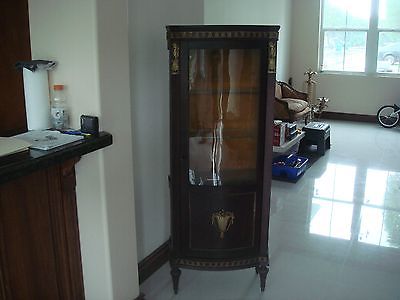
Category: cabinet